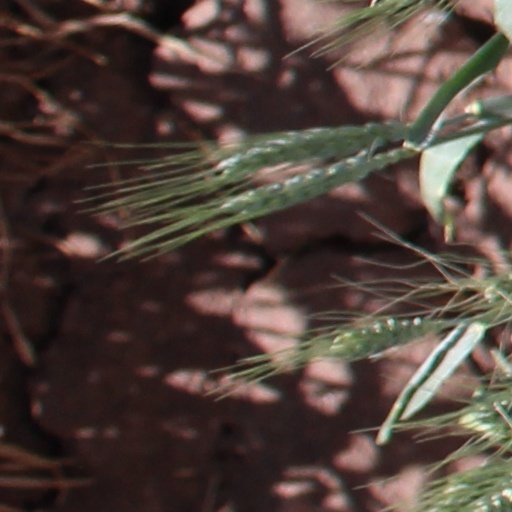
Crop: wheat